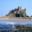
Label: castle